Nong Saeng railway station

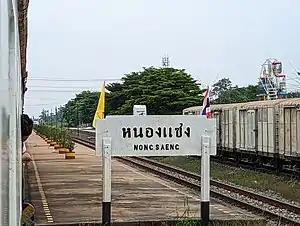

Nong Saeng railway station is a railway station located in Nong Saeng Subdistrict, Nong Saeng District, Saraburi. It is a class 2 railway station located from Bangkok railway station.